Castoroides

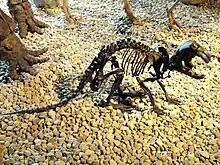
A cast of "C. ohioensis" assembled from various specimens

One of the defining characteristics of the giant beaver was their incisor teeth, which differed in size and shape from those of modern beavers. Modern beavers have incisors with smooth enamel, while the teeth of the giant beaver had a striated, textured enamel surface. Their teeth were also much larger, up to 15 cm (6 in) long.